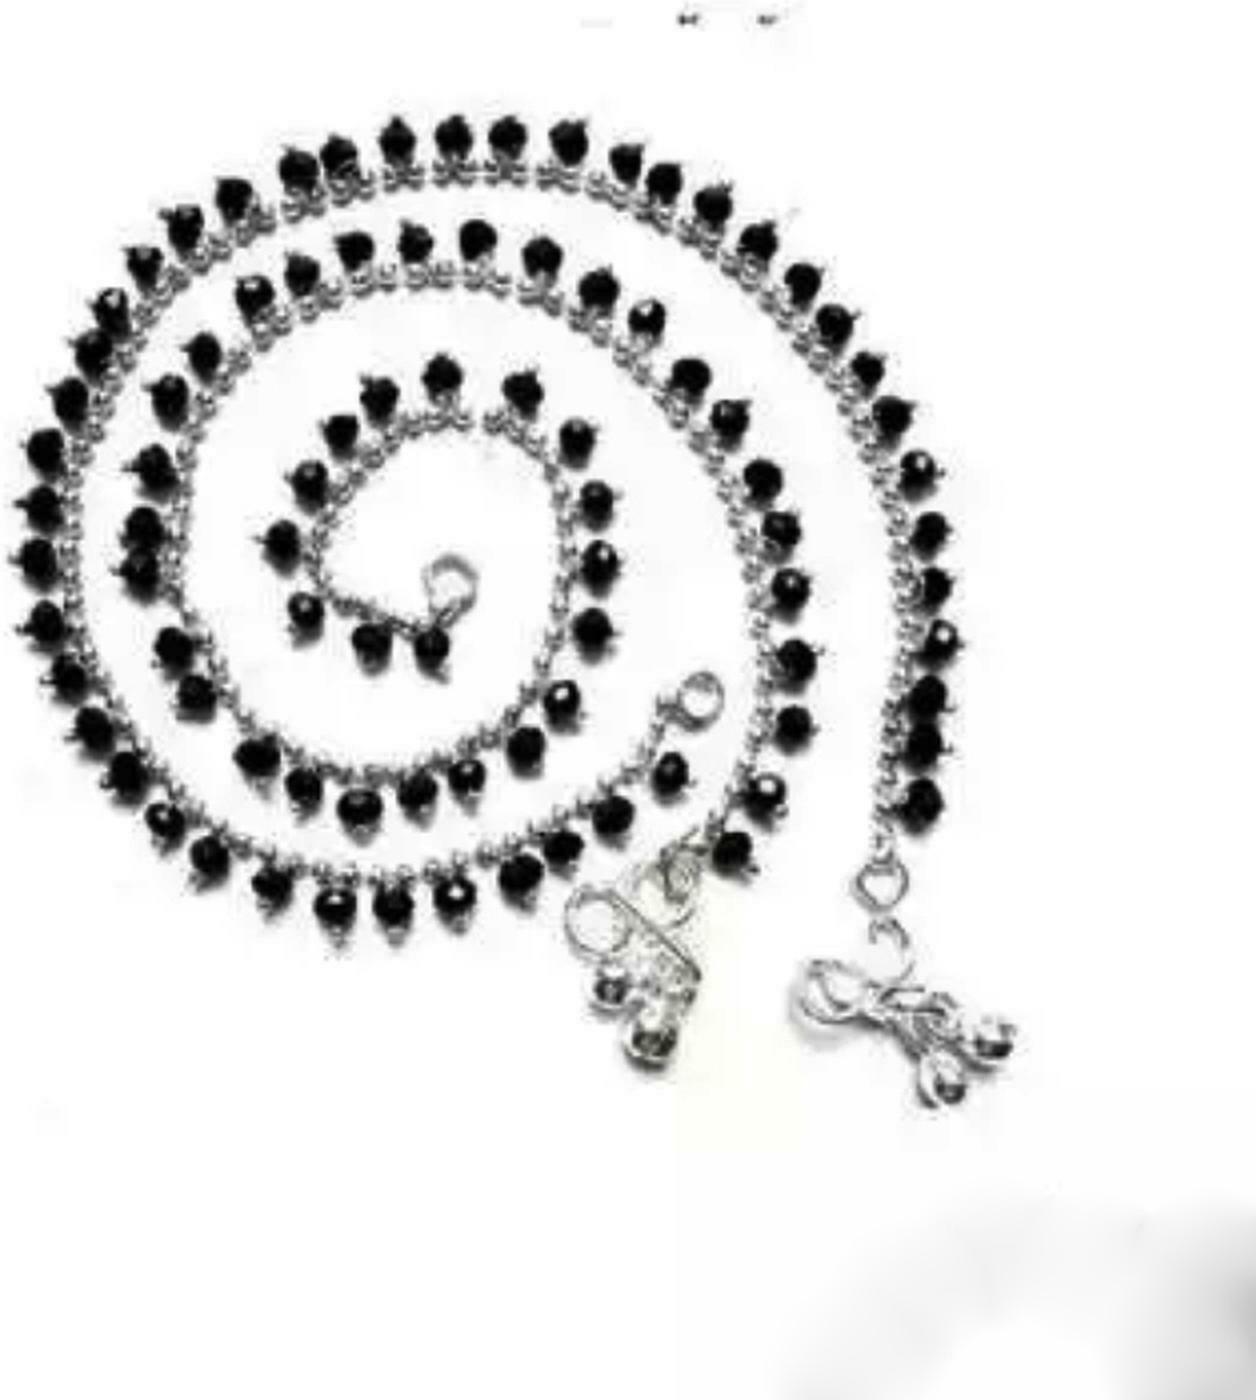
BR Ornaments Latest Trends Black Beaded Anklet Payal For Girls & Women Alloy Anklet (Pack of 2)
Type: Anklet
Brand: BR Ornaments
Price: Rs. 199
 This piece is dainty and delicate bracelet, but will make you feel so sexy when you wear this anklet! effortless, yet adds lots of sparkles and perfect for foot everyday. makes the perfect gift for self or someone awesome.